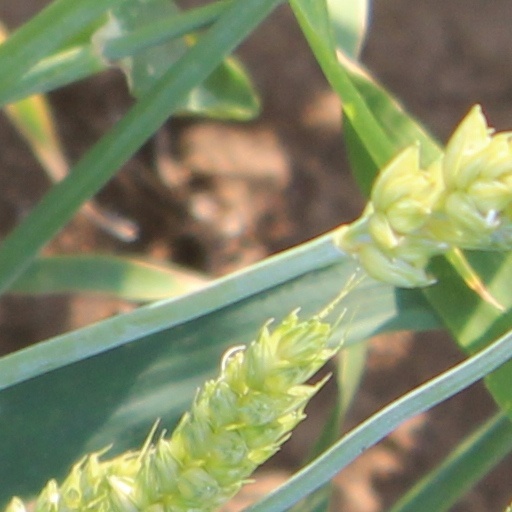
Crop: wheat